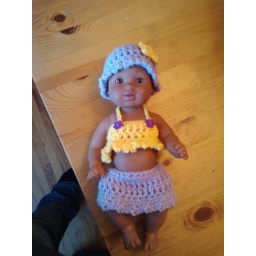
Poor girl was naked in my son's classroom so his teacher asked me to clothe her.